Silicon

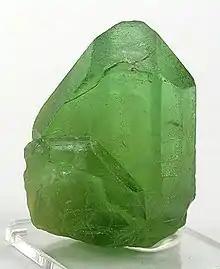
Olivine

Silicon in its more common crystalline form was not prepared until 31 years later, by Deville. By electrolyzing a mixture of sodium chloride and aluminium chloride containing approximately 10% silicon, he was able to obtain a slightly impure allotrope of silicon in 1854. Later, more cost-effective methods have been developed to isolate several allotrope forms, the most recent being silicene in 2010. Meanwhile, research on the chemistry of silicon continued; Friedrich Wöhler discovered the first volatile hydrides of silicon, synthesising trichlorosilane in 1857 and silane itself in 1858, but a detailed investigation of the silanes was only carried out in the early 20th century by Alfred Stock, despite early speculation on the matter dating as far back as the beginnings of synthetic organic chemistry in the 1830s. Similarly, the first organosilicon compound, tetraethylsilane, was synthesised by Charles Friedel and James Crafts in 1863, but detailed characterisation of organosilicon chemistry was only done in the early 20th century by Frederic Kipping.